Mlinarić family

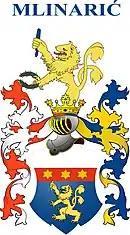
Coat of arms of the Mlinarić family

The Mlinarić family was the name of a noted Croatian noble family.